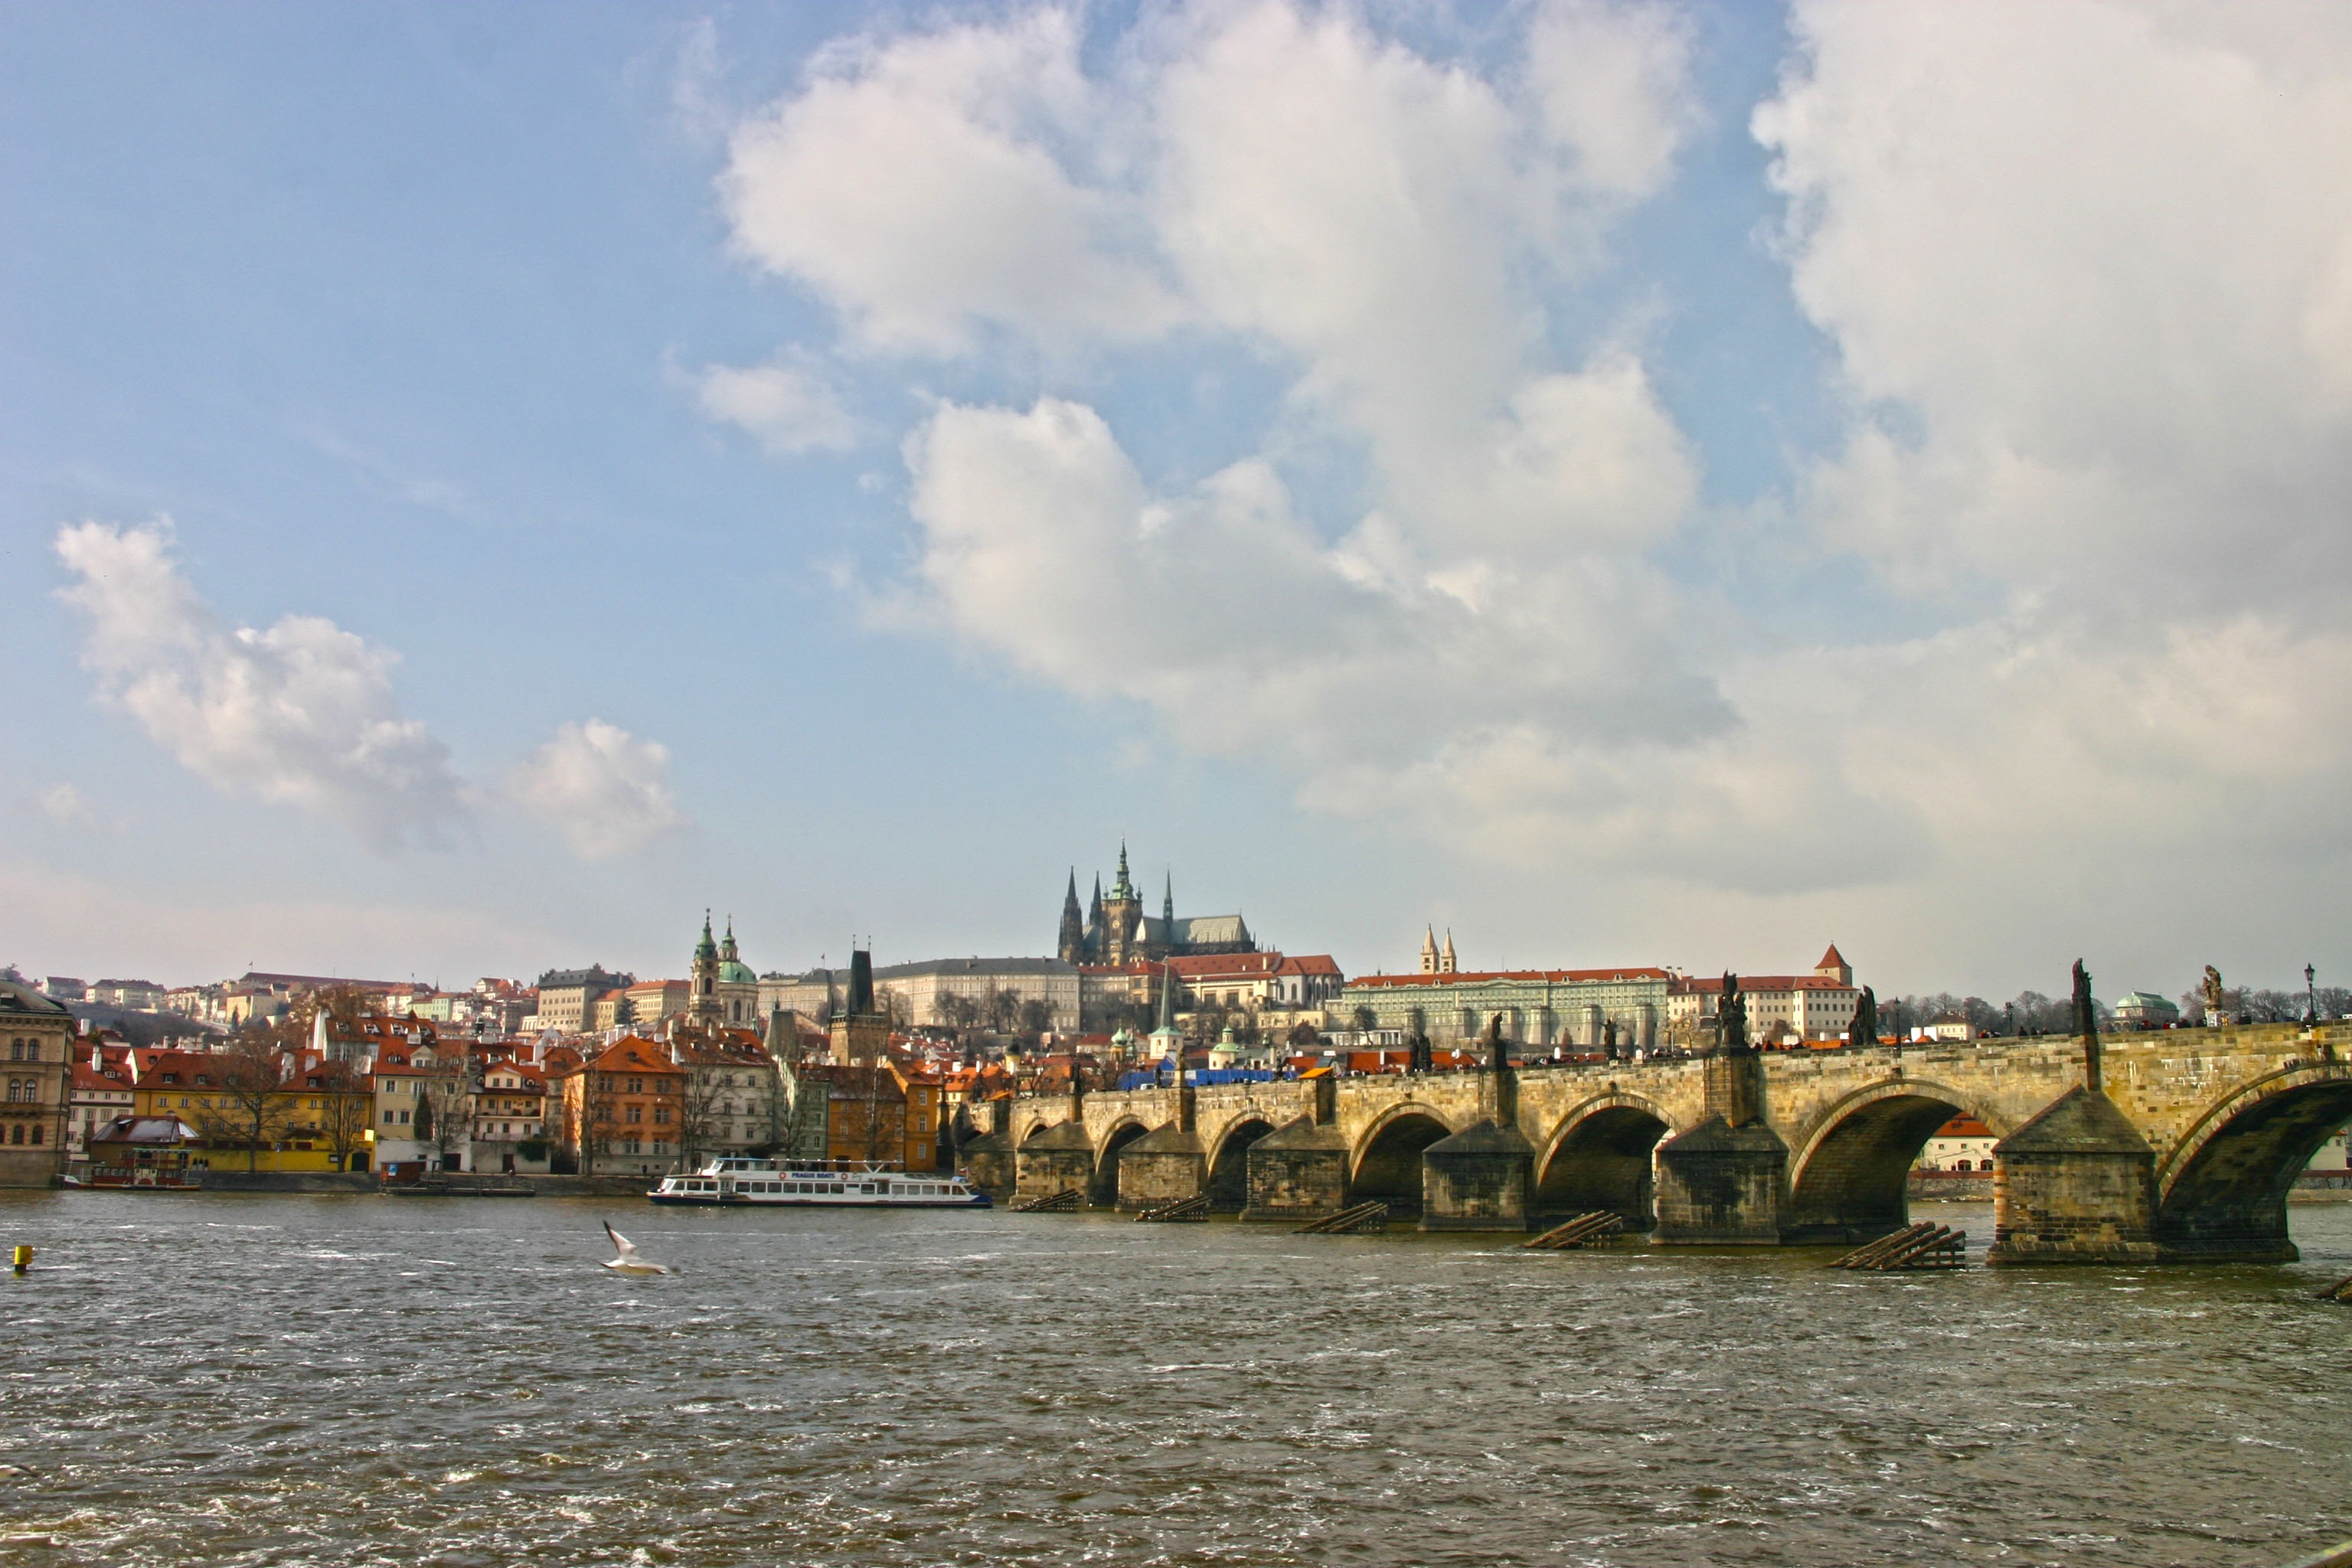
sea, coast, architecture, sky, boat, bridge, crossing, old, urban, river, cityscape, vehicle, bay, harbor, waterway, body of water, clouds, channel, hid, cross over, foly, felh